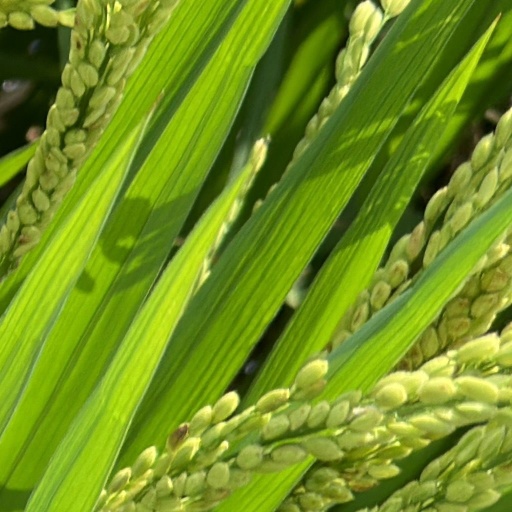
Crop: rice